Question: Please indicate a possible affordance area of the frisbee that can be used for catching
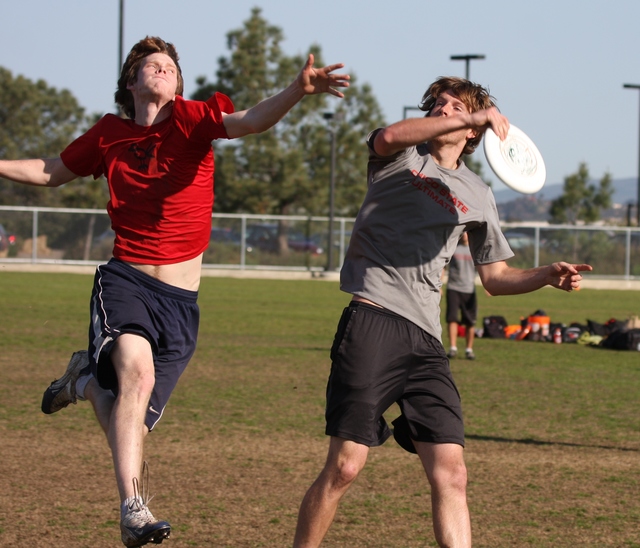
Answer: [481.207, 116.398, 549.192, 194.684]